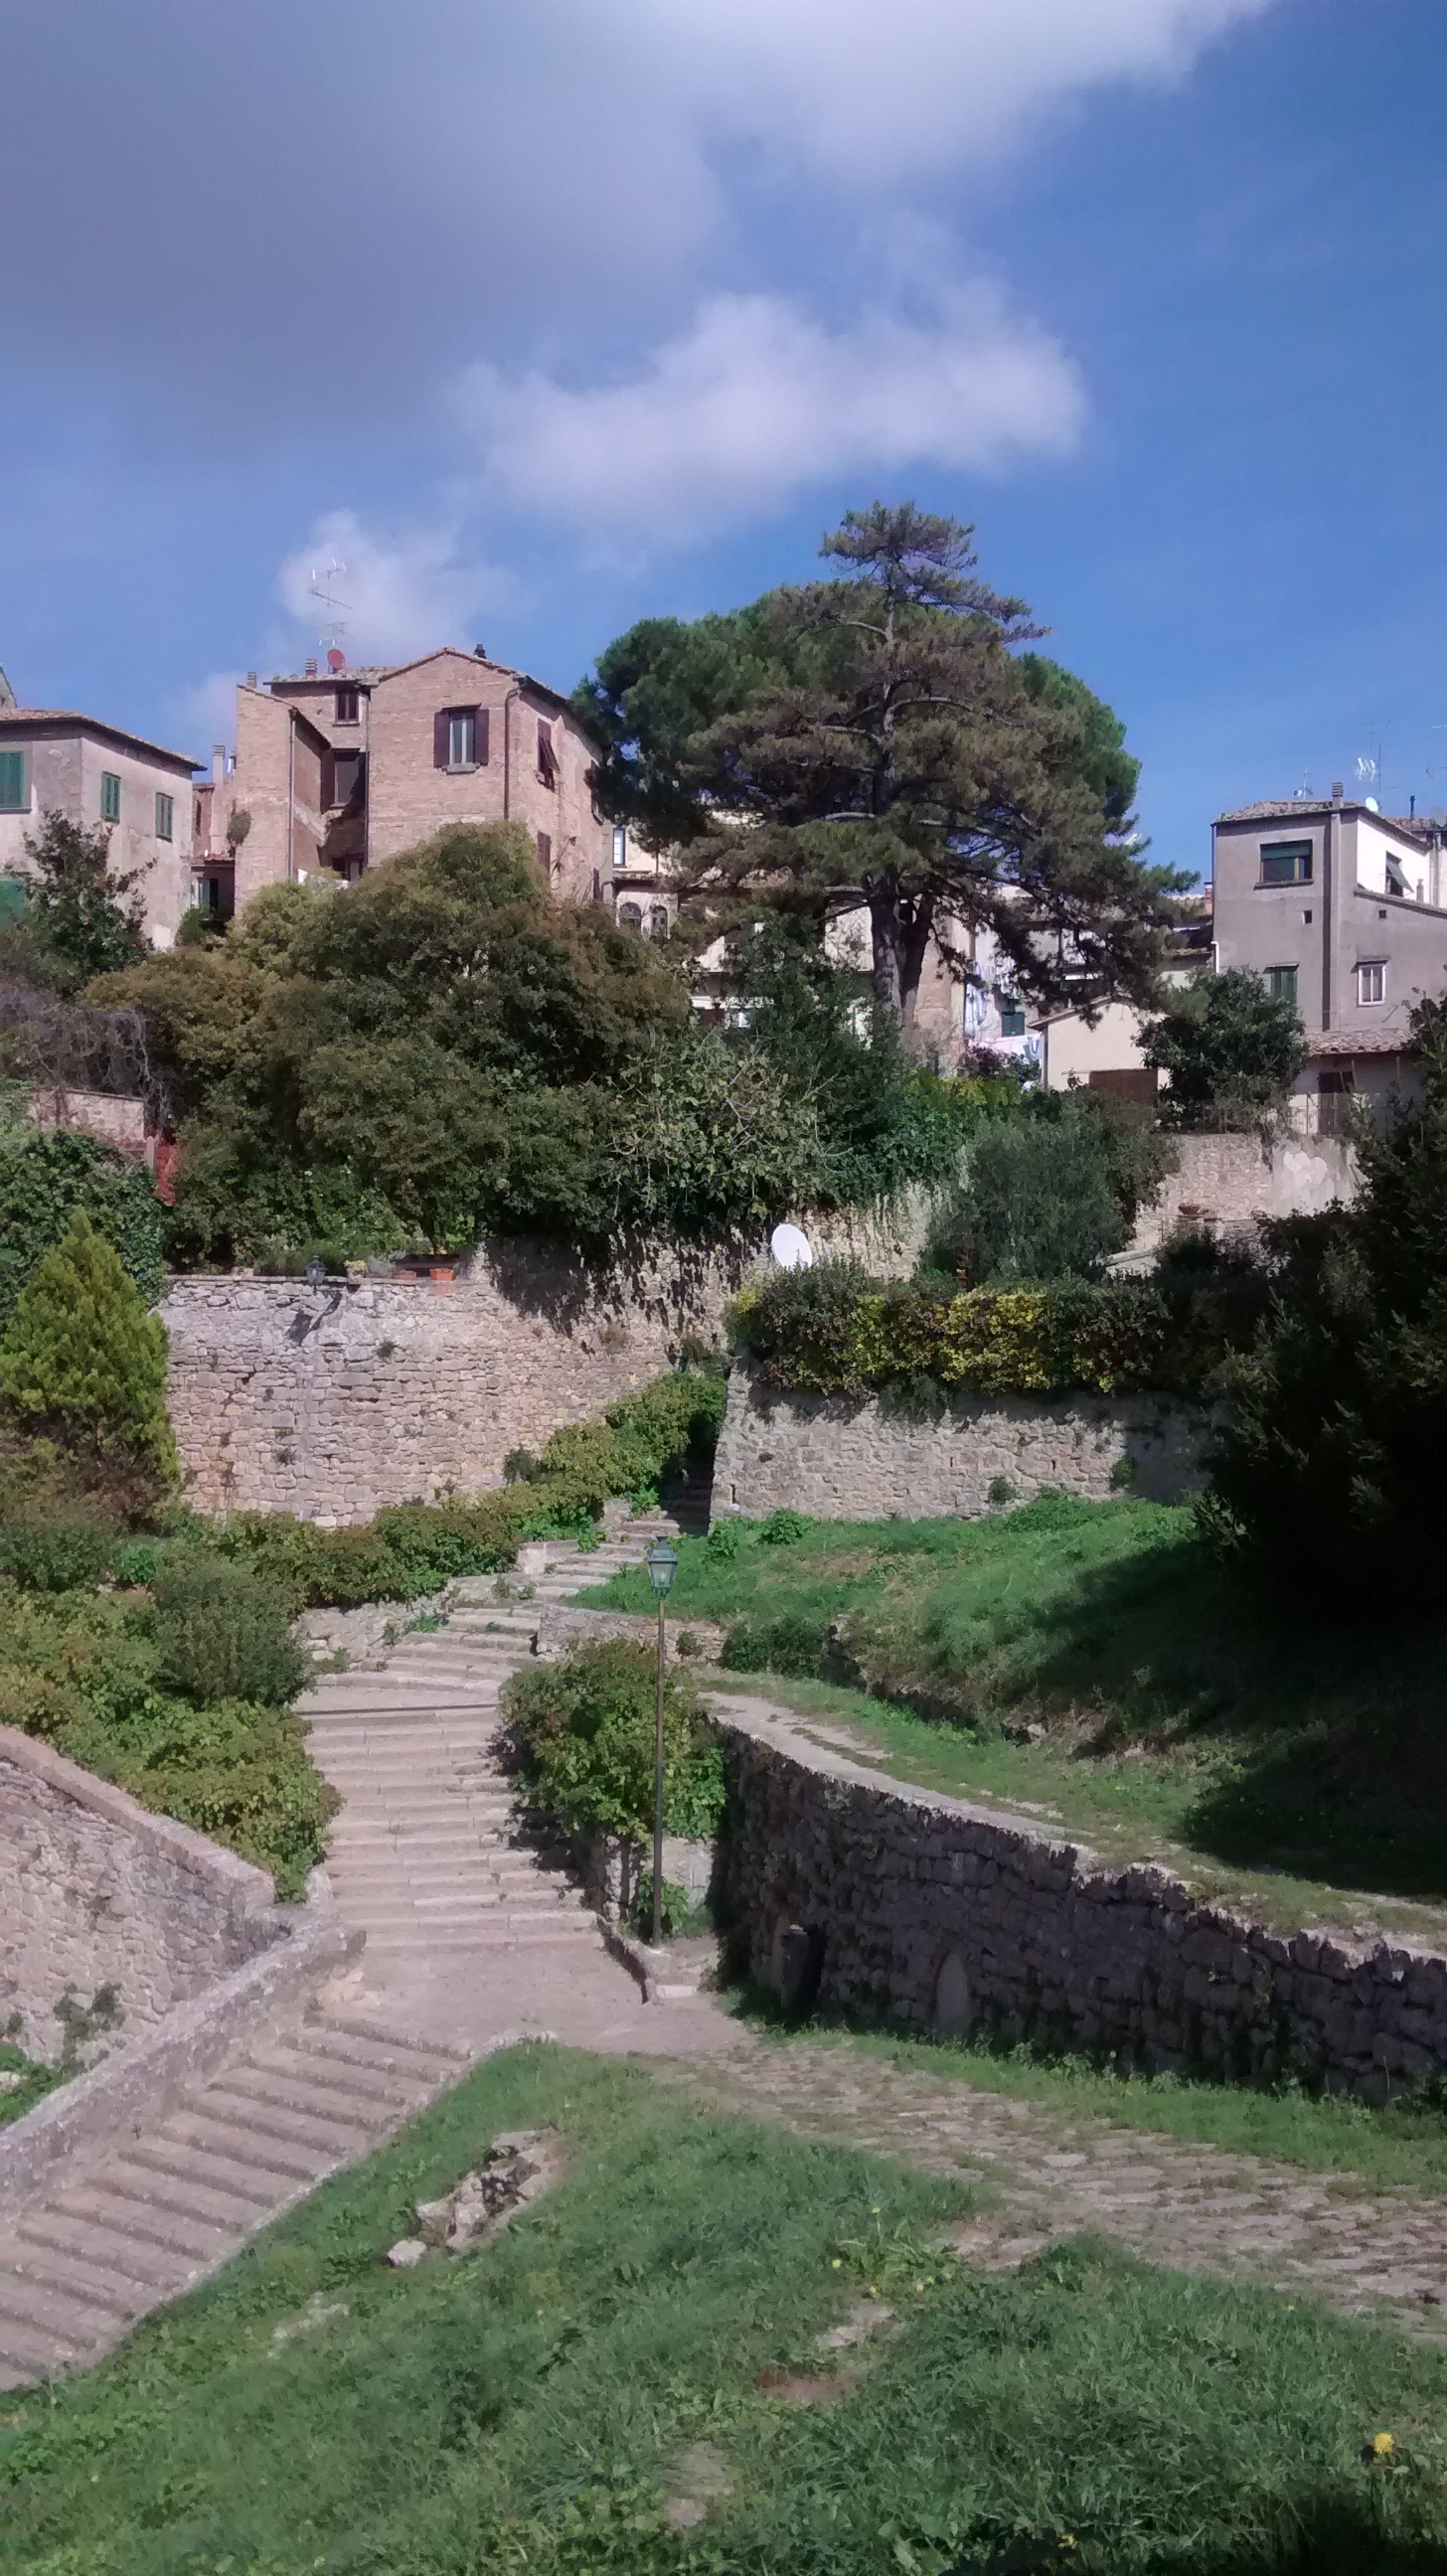
landscape, tree, flower, town, chateau, wall, vacation, village, castle, tuscany, fortification, garden, waterway, ruins, monastery, estate, quiet, volterra, rural area, human settlement